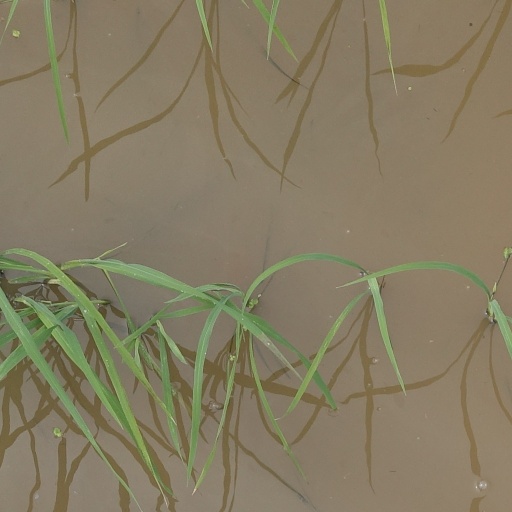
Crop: rice